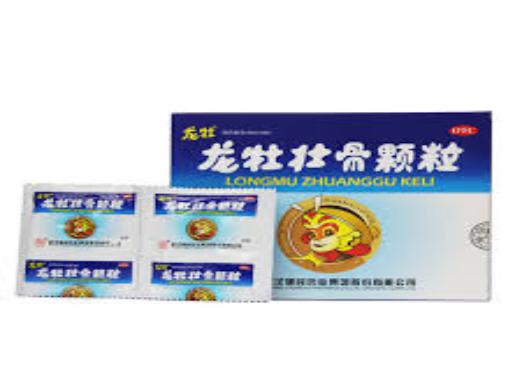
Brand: longmu-1
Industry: Medical